Royalton (community), Wisconsin

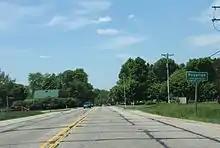
Sign for Royalton

Royalton is an unincorporated community located in the town of Royalton, Waupaca County, Wisconsin, United States. Royalton is located on Wisconsin Highway 54 west-northwest of New London.